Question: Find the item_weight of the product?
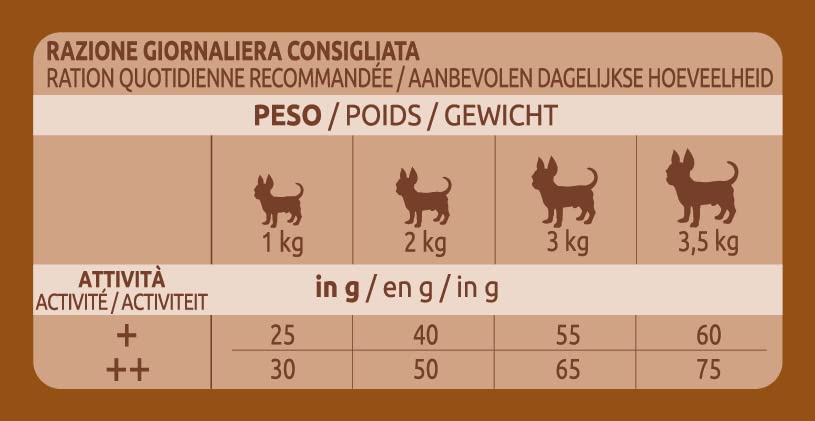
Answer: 3.5 kilogram